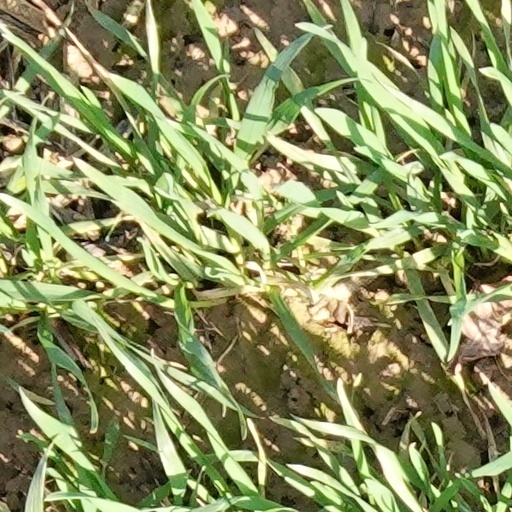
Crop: wheat